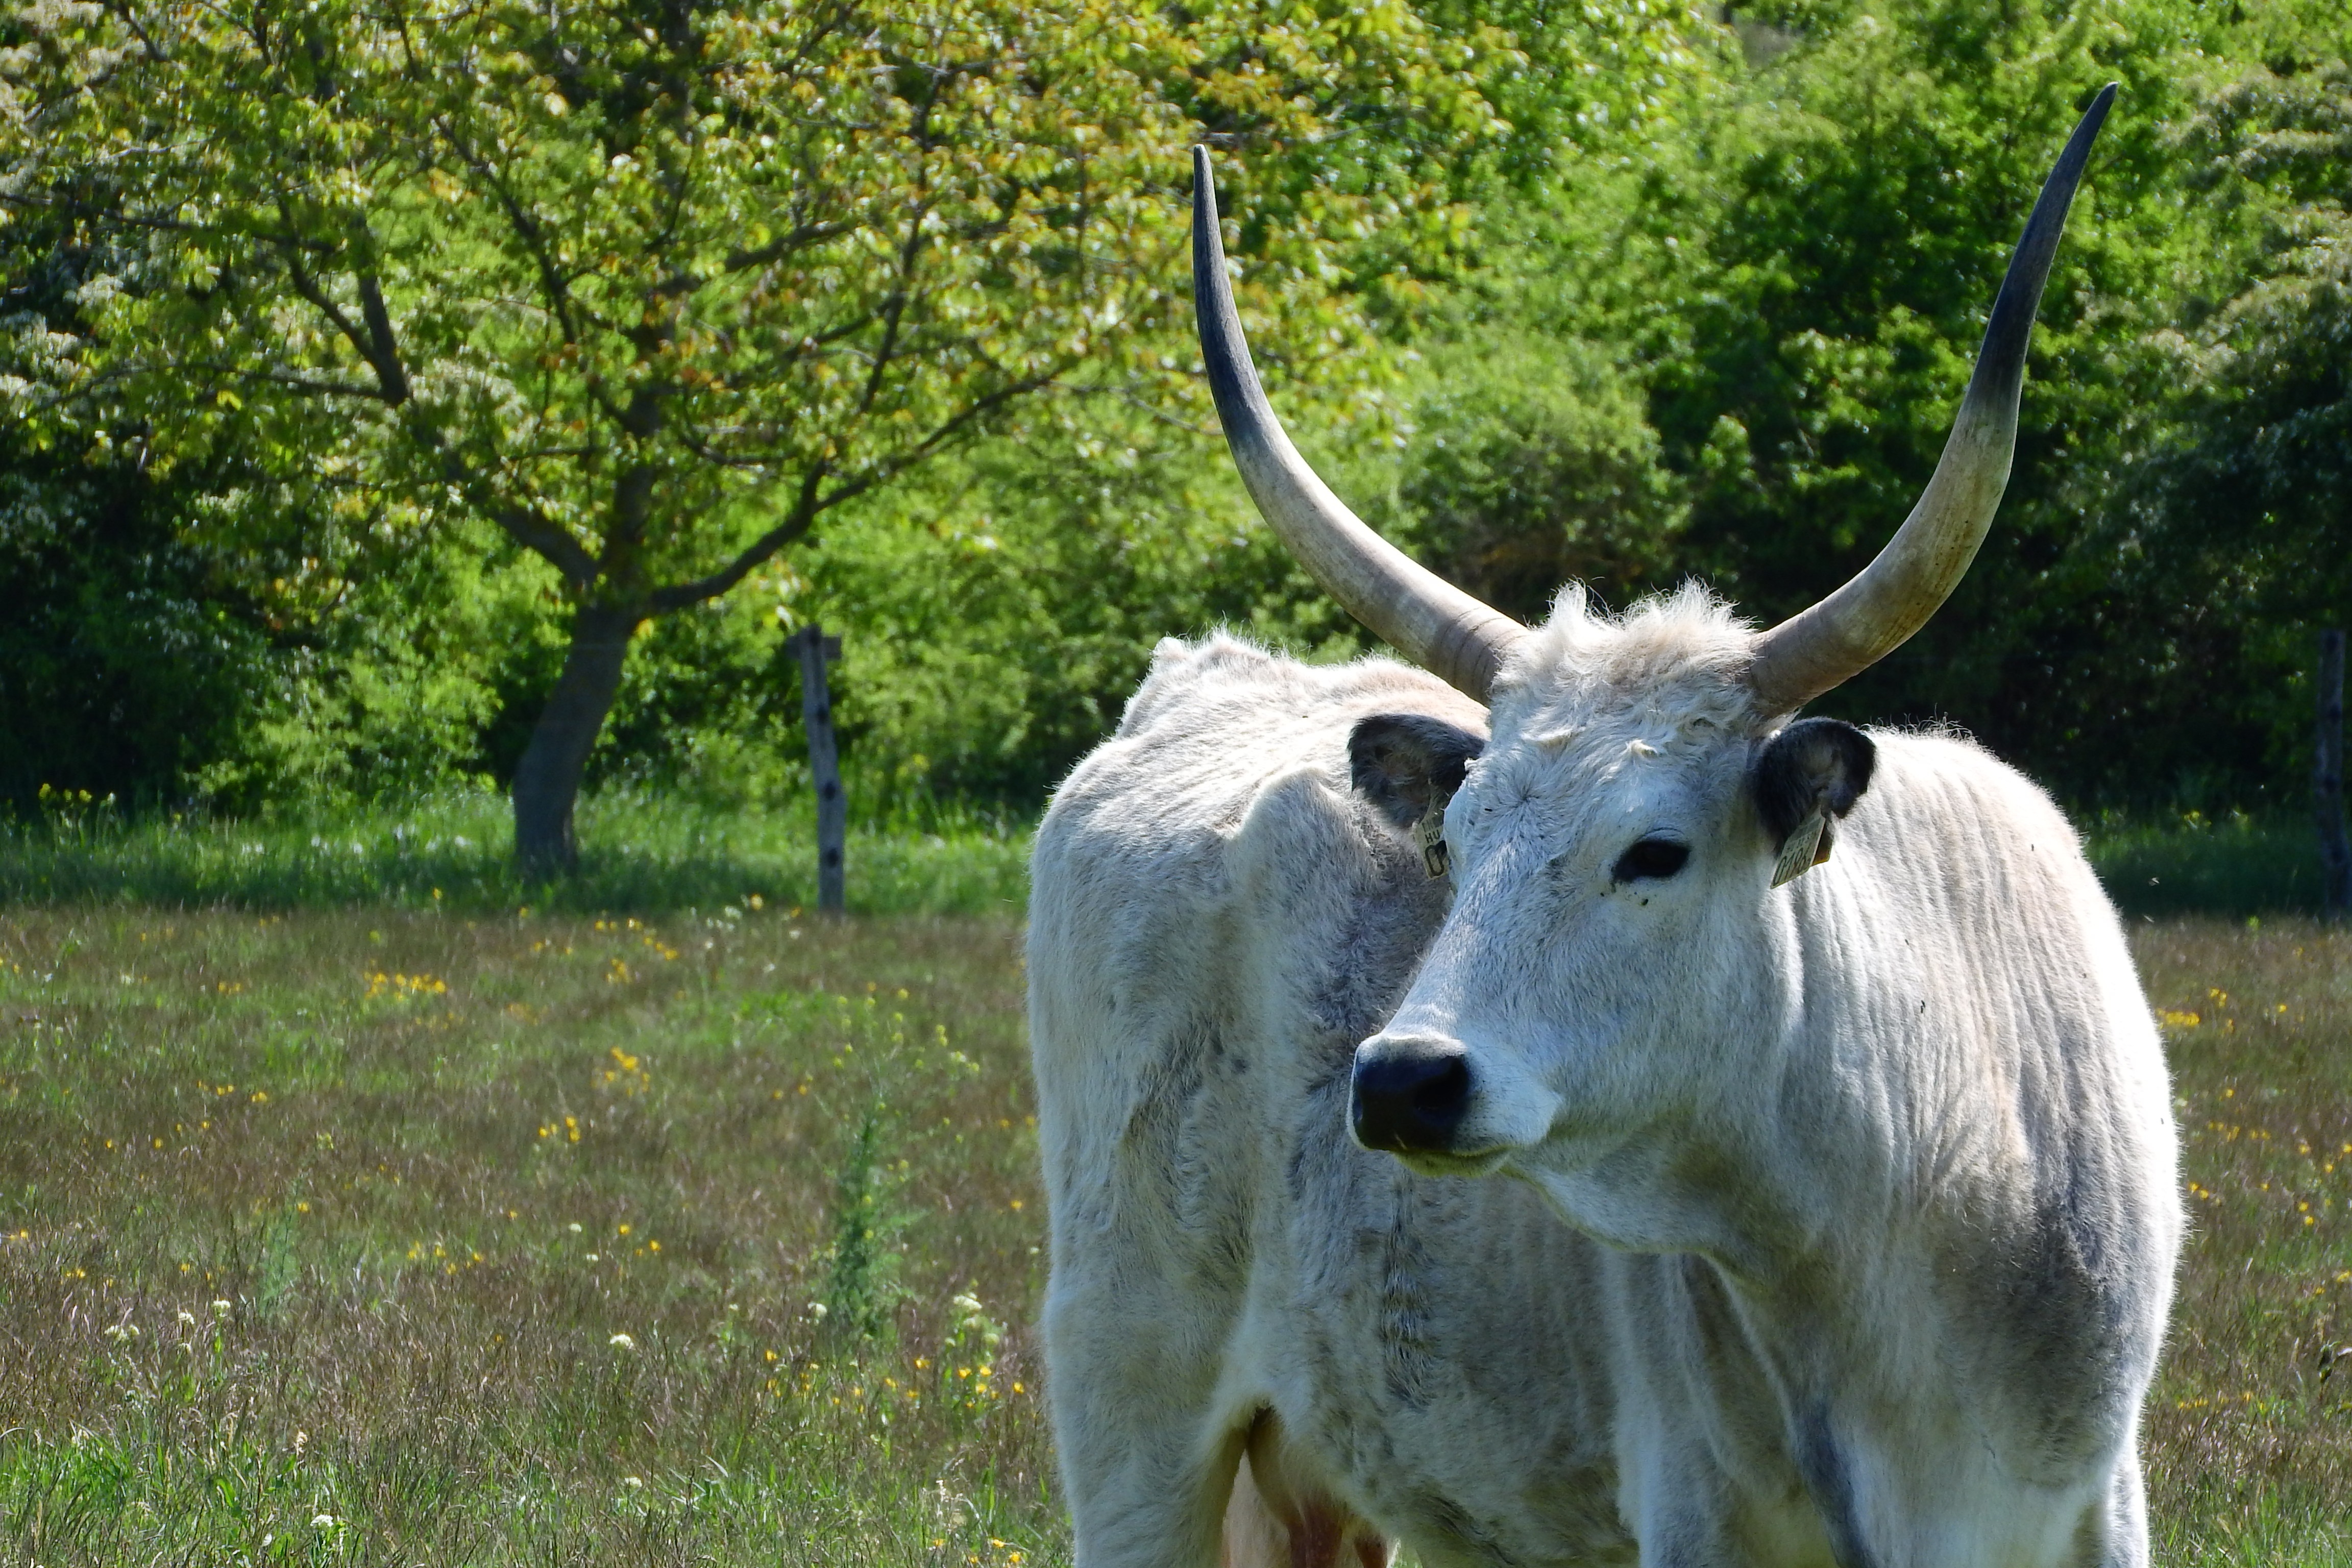
meadow, wildlife, deer, horn, cow, pasture, grazing, mammal, fauna, long, hungary, scot, corners, cattle like mammal, traditional breed